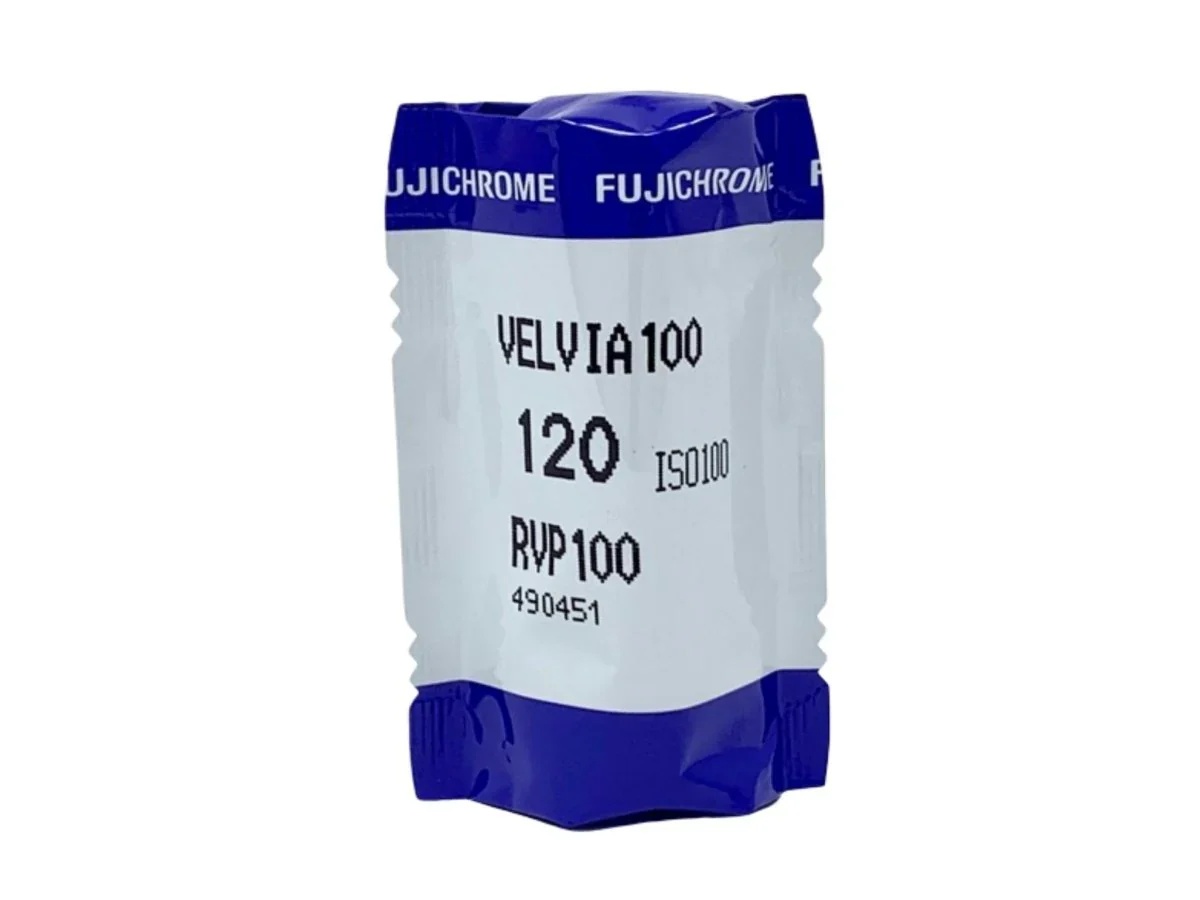
Fujifilm Fujichrome Velvia 100 - 120 Color Reversal Film (Single Roll)
Fujifilm Velvia 100 is a fantastic 120 slide film that is a better portrait emulsion than the ISO 50 variant due to the slightly subtler saturation and contrast. Landscape, street and wildlife photography will still glow with vivid colours and beautiful shades! A fantastic holiday film for medium format photographers who love slide. Format: 120 Colour: Colour Type: Slide ISO: 100 Exposures: 12 Pack size: 1 / 5
Brand: Fujifilm
Category: Cameras & Optics > Camera & Optic Accessories > Camera Parts & Accessories > Camera Film > Slide Film